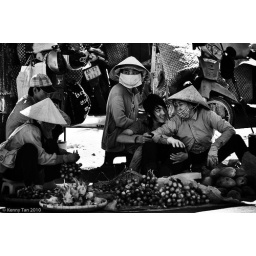
Selling rambutans at the Vinh Long market in the hot afternoon, mother and son find a moment to bond together.